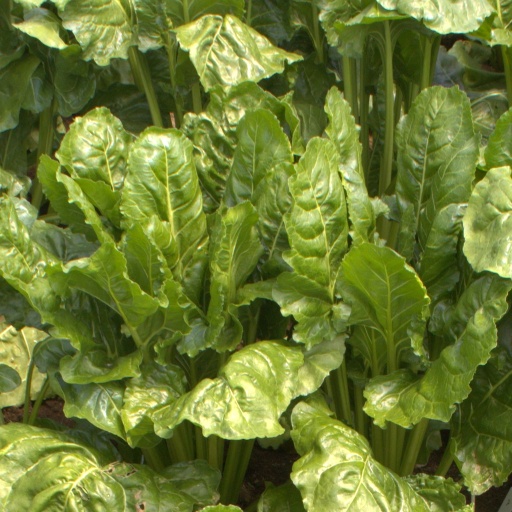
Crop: sugar beet